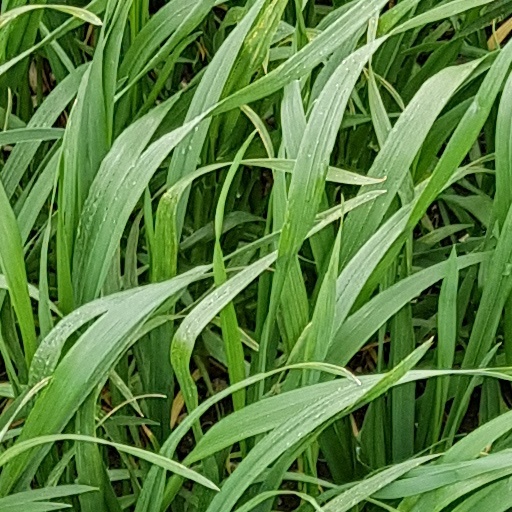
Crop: wheat